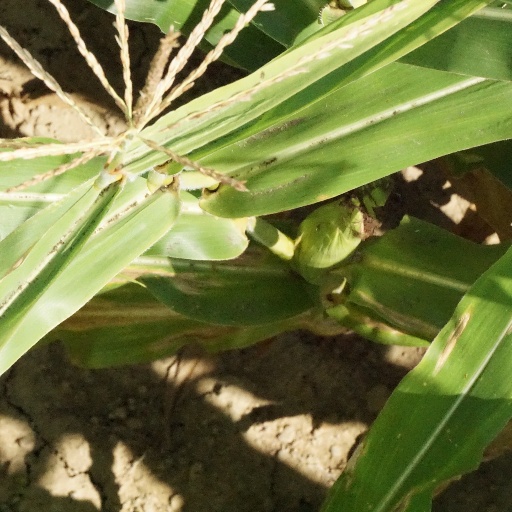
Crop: maize; corn